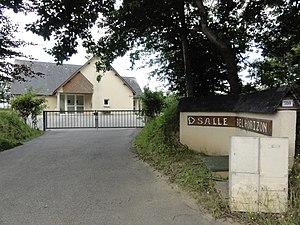
Gonzeville (Seine-Mar.) salle Bel Horizon
Gonzeville est une commune française située dans le département de la Seine-Maritime en région Normandie.